Sports car racing

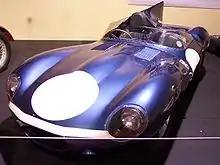
The 1957 24 Hours of Le Mans was won in a Jaguar XKD.

After the Second World War, sports car racing emerged as a distinct form of racing with its own classic races, and, from 1953, its own FIA sanctioned World Sportscar Championship. In the 1950s, sports car racing was regarded as almost as important as Grand Prix competition, with major marques like Ferrari, Maserati, Jaguar and Aston Martin investing much effort in their works programmes and supplying cars to customers; sports racers lost their close relationship to road-going sports cars in the 1950s and the major races were contested by dedicated competition cars such as the Jaguar C and D types, the Mercedes 300SLR, Maserati 300S, Aston Martin DBR1 and assorted Ferraris including the first Testa Rossas. Top Grand Prix drivers also competed regularly in sports car racing. After major accidents at the 1955 24 Hours of Le Mans and the 1957 Mille Miglia the power of sports cars was curbed with a 3-litre engine capacity limit applied to them in the World Championship from 1958. From 1962 sports cars temporarily took a back seat to GT cars with the FIA replacing the World Championship for Sports Cars with the International Championship for GT Manufacturers.